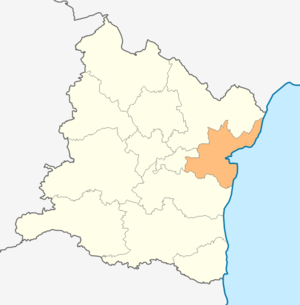
La commune de Varna est située dans le nord-est de la Bulgarie.